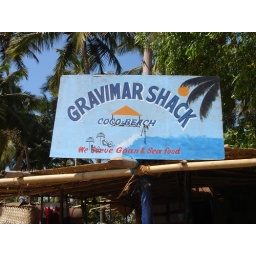
A sign for the beach we stayed at first night in Goa.